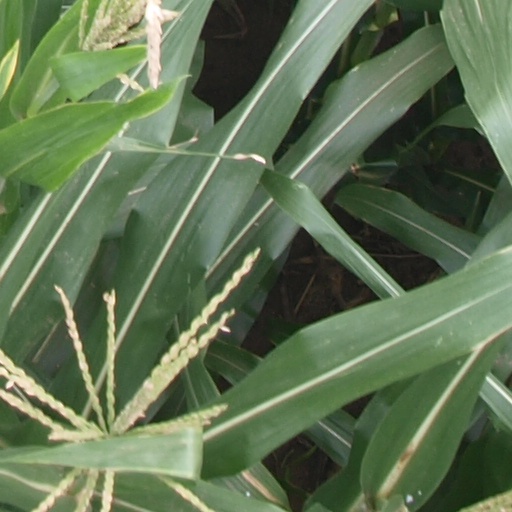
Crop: maize; corn